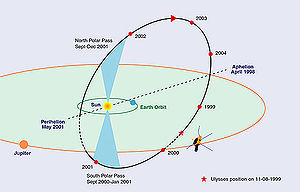
Ulysses (rumsonde)
Ulysses' kredsløb
Ulysses er en rumsonde der blev sendt af sted fra rumfærgen Discovery i oktober 1990. Sonden er et fælles projekt mellem Den Europæiske Rumorganisation og NASA. Formålet med sonden er at undersøge Solen herunder Solens poler, solvinde og magnetfelter. Ulysses er opkaldt efter Homers Odysseus som Dante møder i Inferno hvor han vil finde en verden bag Solen.